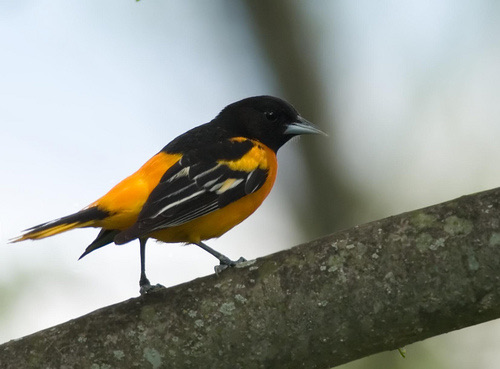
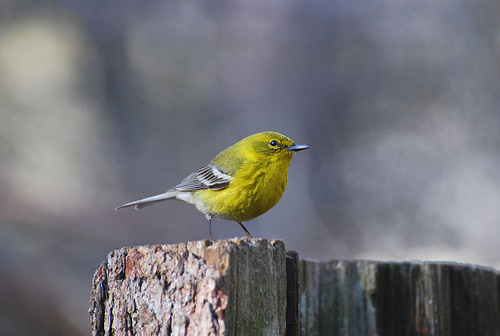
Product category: misc
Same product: yes